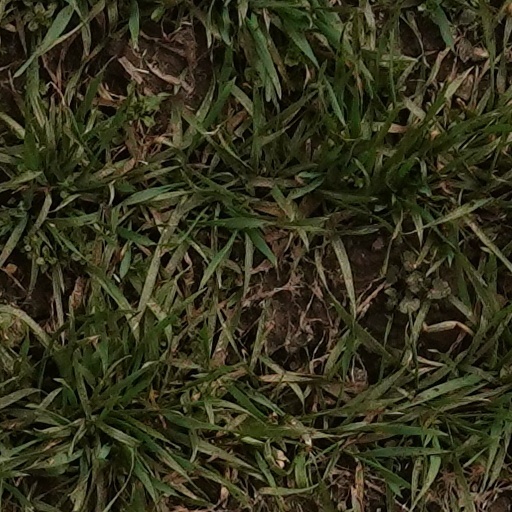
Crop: wheat